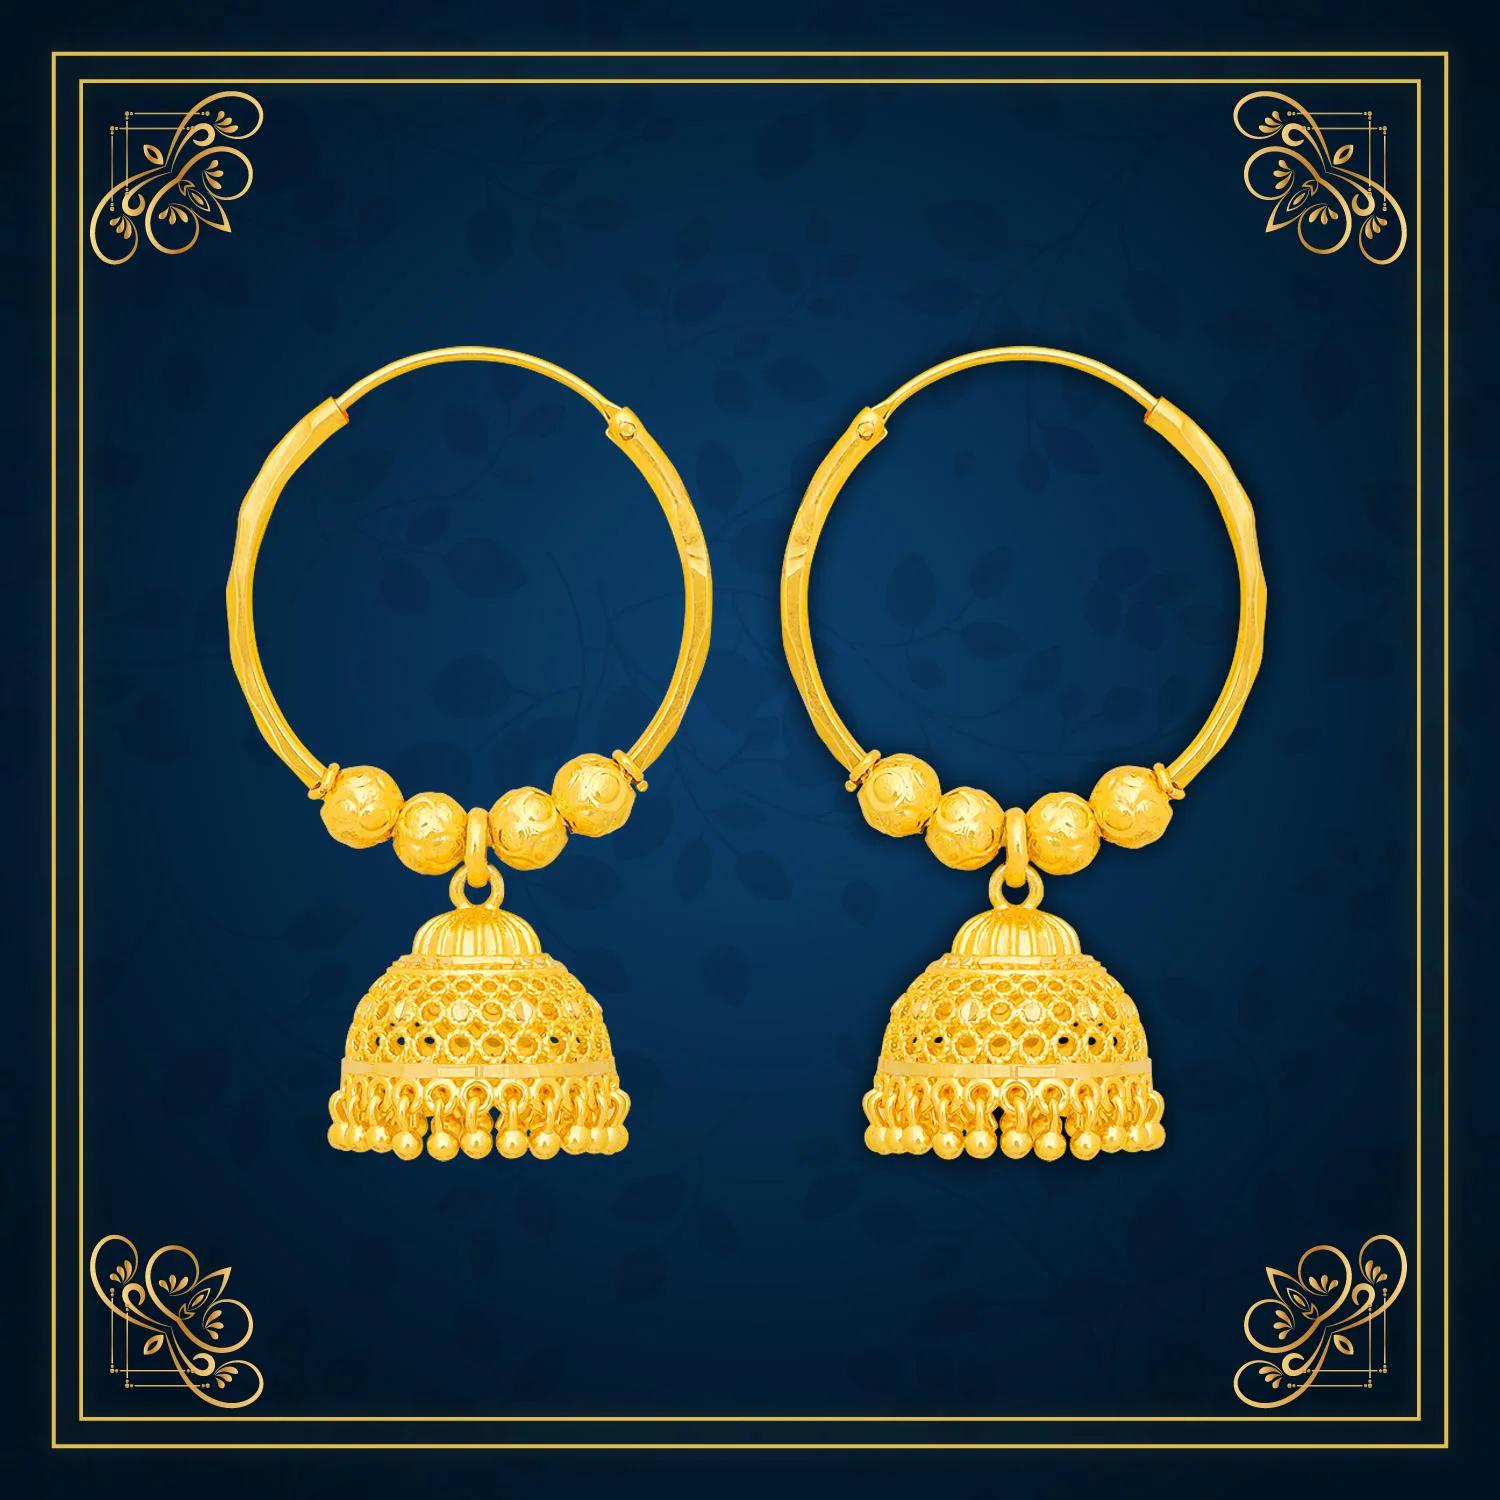
arch fashion Traditional Gold Platted Bali Jumkhi Earrings ERG2115
Type: Earrings
Brand: arch fashion
Price: Rs. 233
Every Female is incomplete without Earrings. An earring is a piece of jewelry attached to the ear via a piercing in the earlobe or another external part of the ear. Earrings have always been an inseparable part of every culture on the Earth. Earrings from Accessorize will add a swanky twist to your jewelry collection. These Combo Of classic Gold plated earrings are the perfect For Party Wear, or any other Occasion. Every Female is incomplete without Earrings. An earring is a piece of jewelry attached to the ear via a piercing in the earlobe or another external part of the ear. Earrings have always been an inseparable part of every culture on the Earth. Earrings from Accessorize will add a swanky twist to your jewelry collection. These Combo Of classic Gold plated earrings are the perfect For Party Wear, or any other Occasion.